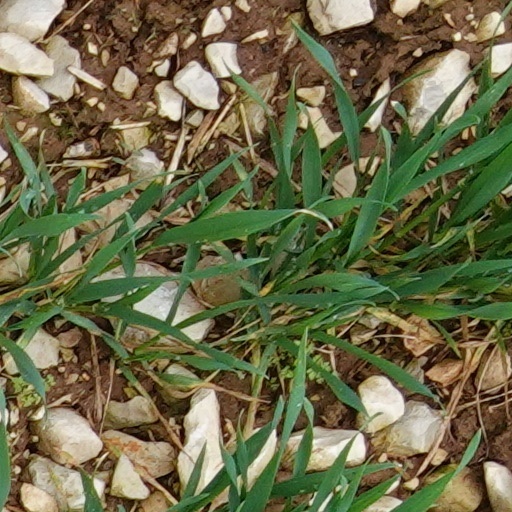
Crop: wheat